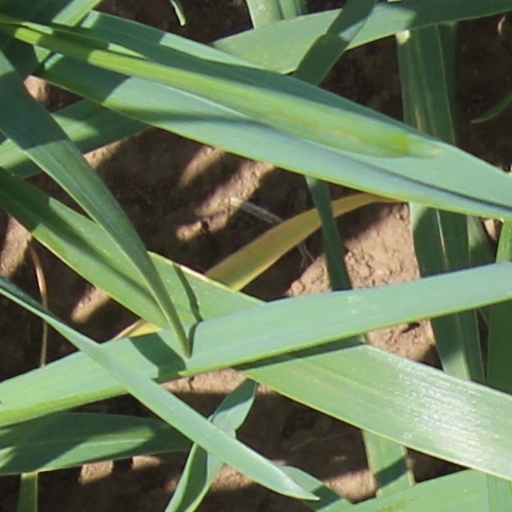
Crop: wheat